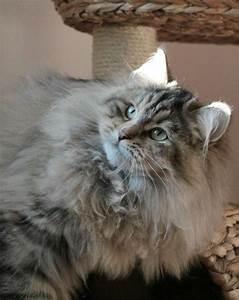
cat